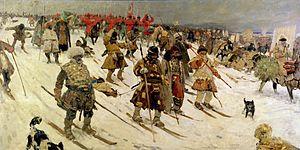
La guerre à ski, avec l'utilisation de troupes équipée de ski à la guerre, est pour la première fois notée par l'historien danois Saxo Grammaticus au XIIIᵉ siècle.